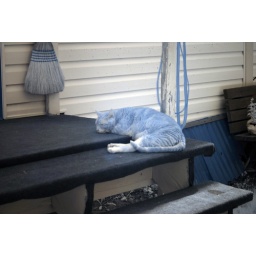
one of my orange cats sleeping on the porch caught in infrared